Isaac Isaacs (mayor)

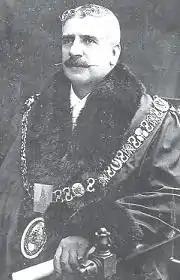
Isaac Isaacs ca. 1915-1917

Isaac Isaacs (1 July 1858, Melbourne - 16 January 1935, Adelaide, aged 76) was an Adelaide businessman who served as Mayor of the City of Adelaide from 4 December 1915 to November 1917.